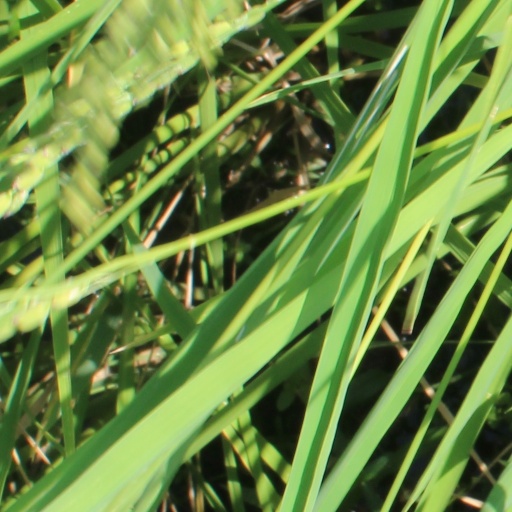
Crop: rice